Karl Shmidt

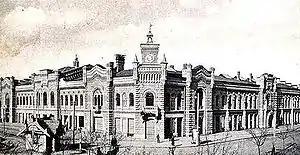
The City Duma building was built between 1898 and 1901, during Shmidt's tenure as mayor

In 1857–1863 he studied at the Regional Gymnasium of Kishinev. After graduation he studied at the Faculty of Physics and Mathematics of St. Vladimir University in Kiev between 1863–1864, but in 1865 he transferred to the Faculty of Law of the Imperial Novorossiya University, from which he graduated with the degree of doctor in legal sciences.